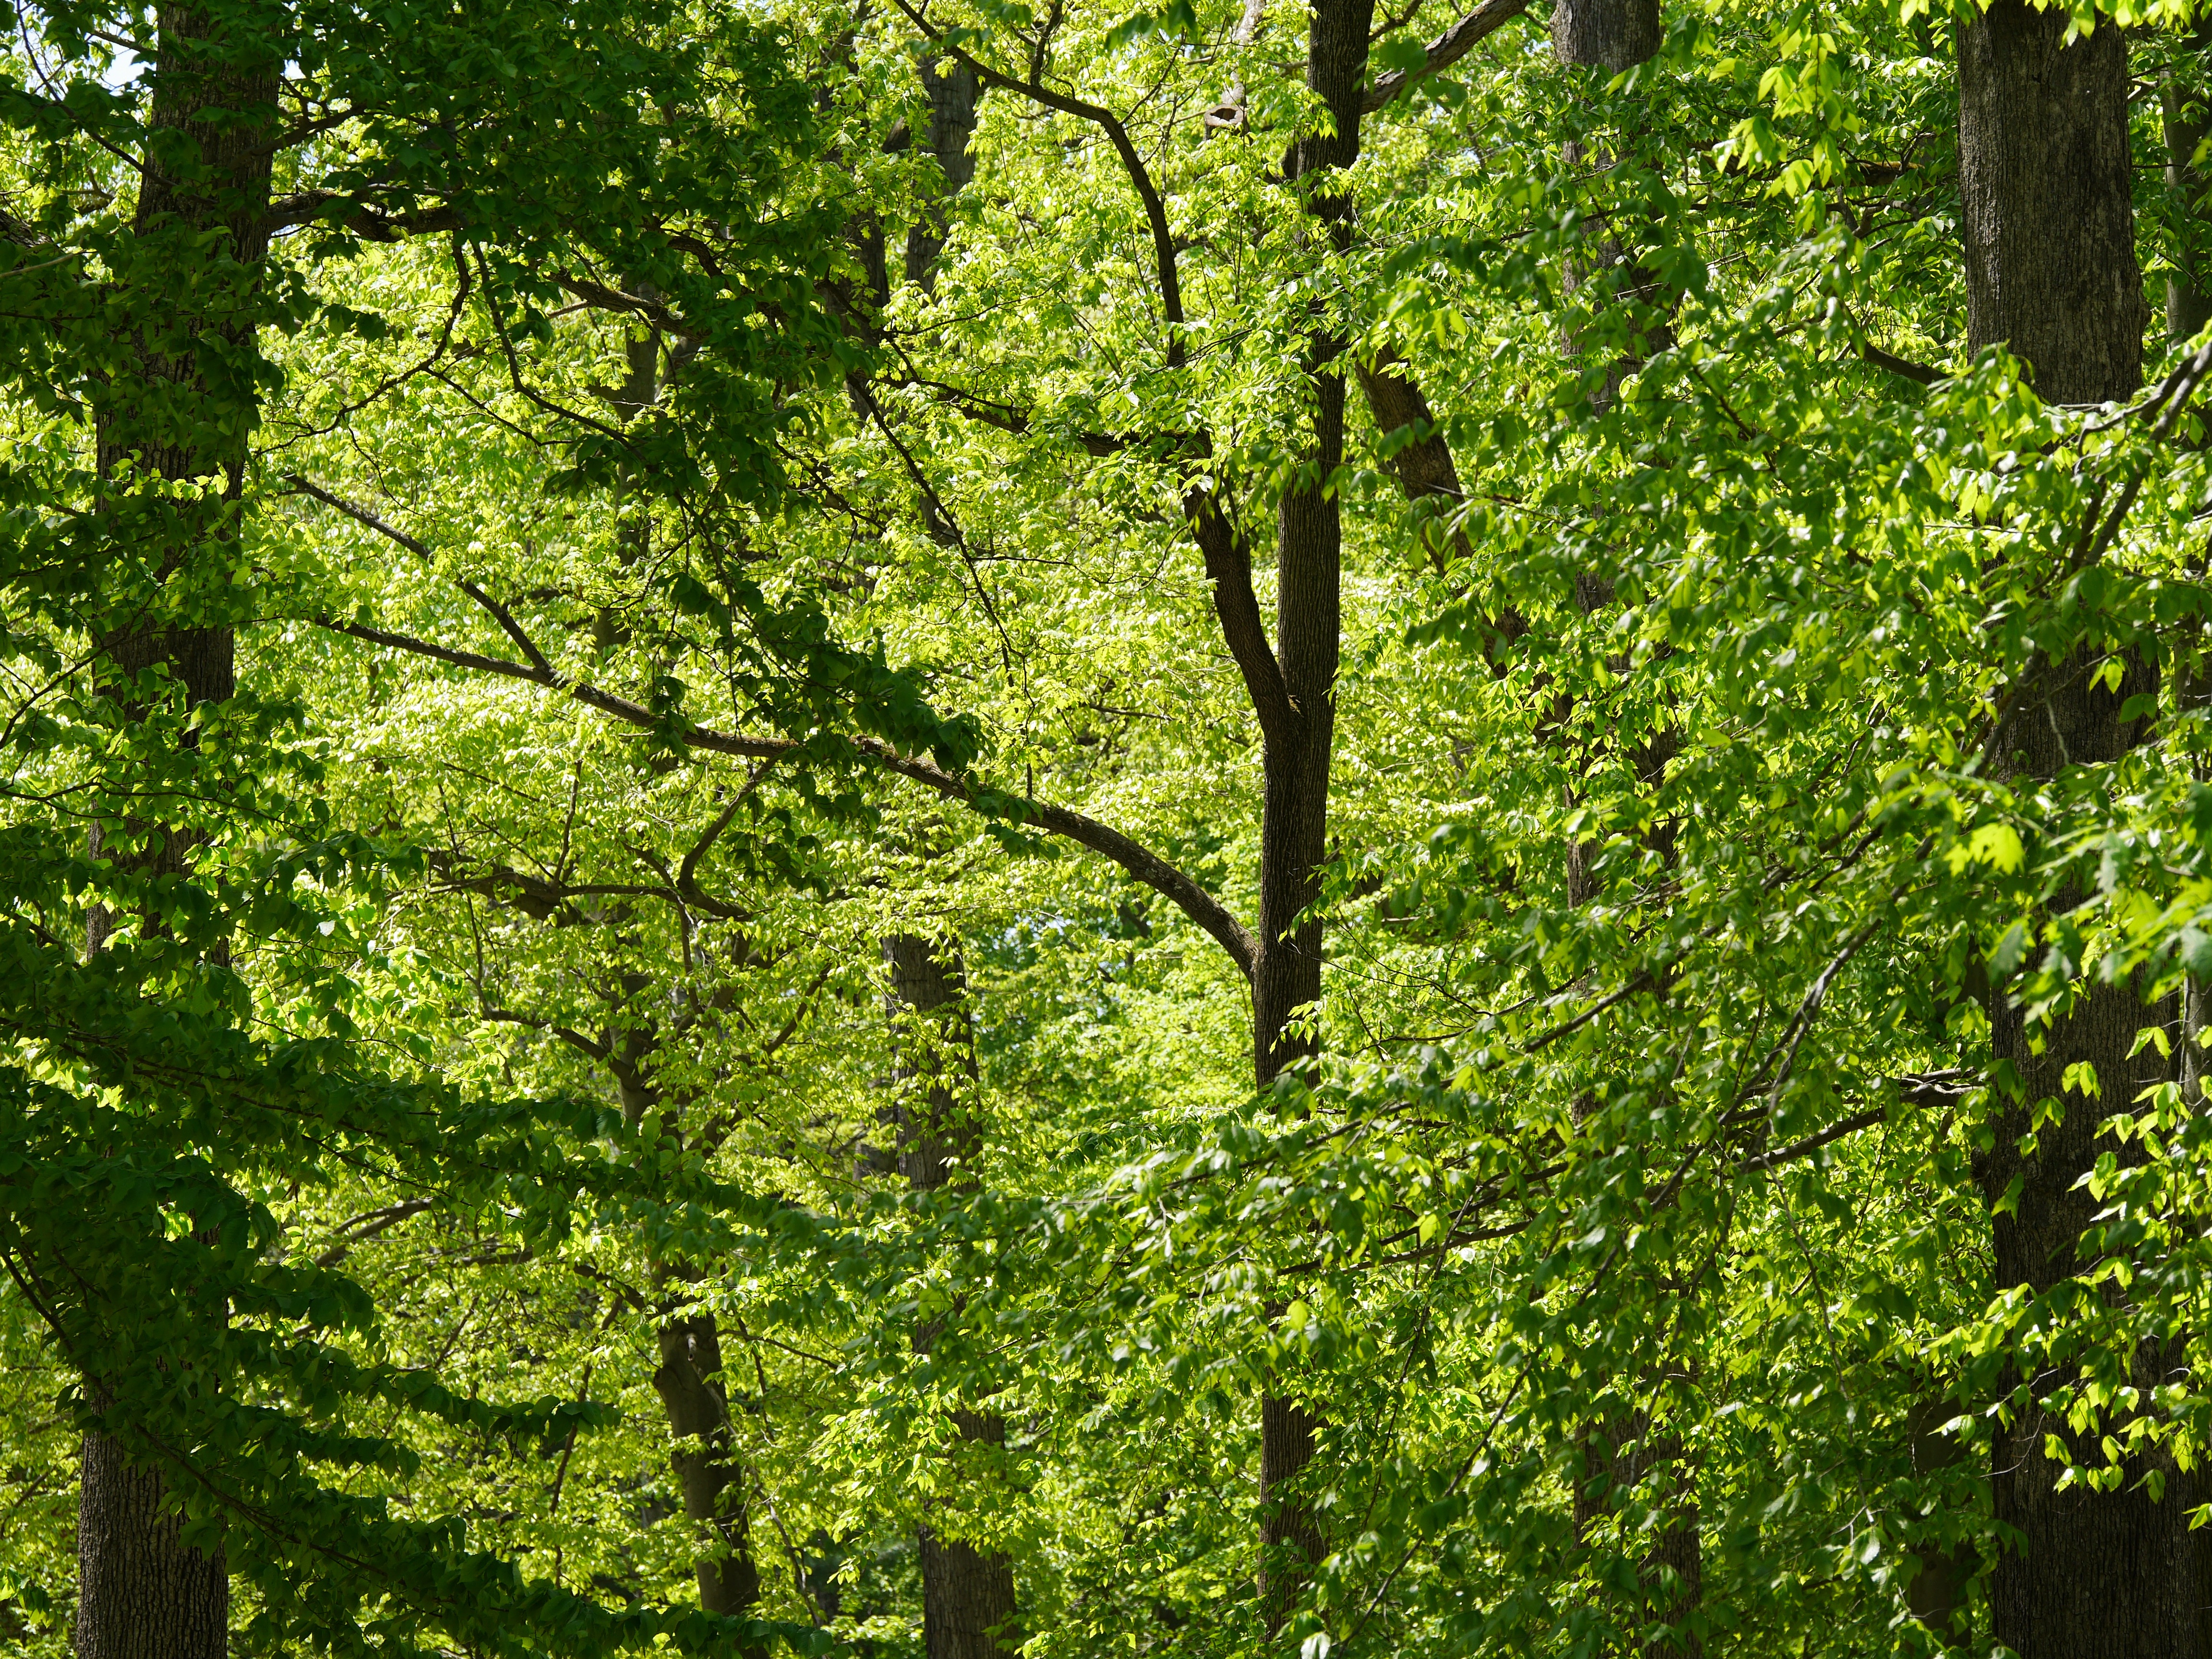
tree, nature, forest, outdoor, branch, plant, sunlight, leaf, flower, summer, environment, foliage, green, natural, botany, trees, leaves, shrub, deciduous, woodland, habitat, ecosystem, flowering plant, biome, old growth forest, natural environment, woody plant, temperate broadleaf and mixed forest, temperate coniferous forest, land plant